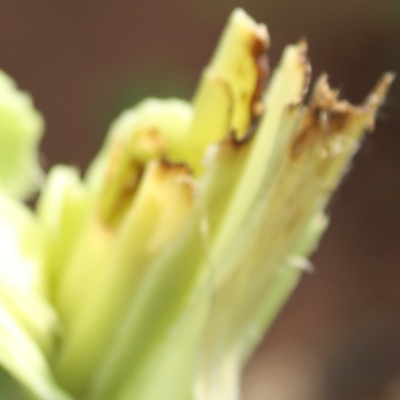
Crop: Maize
Condition: fall armyworm